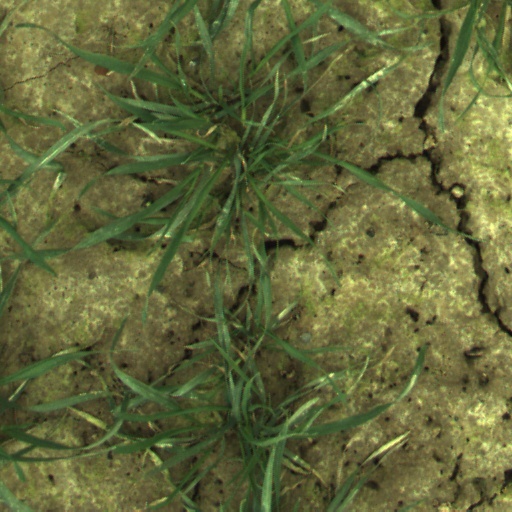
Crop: wheat